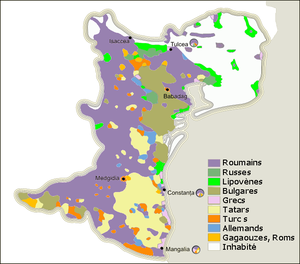
Carte des langues majoritaires de Dobrogée (Dobroudja) en 1903, traduction en français et adaptation d'après la carte roumaine d'Asybaris01.
Allemands de Dobrogée sont une population germanophone qui a vécu environ 100 ans en Dobrogée. Leur installation commence sous la domination turque, vers 1840, et ils sont rapatriés de force dans le Reich en 1940 en conséquence du pacte Hitler-Staline.
La Dobrogée ou Dobroudja est une région historique d’Europe, appelée Mésie inférieure puis Scythie mineure dans l’Antiquité, aujourd’hui partagée entre le Sud-Ouest de l’Ukraine, l’Est de la Roumanie et le Nord-Est de la Bulgarie.
Les Tatars de Roumanie est l’une des minorités nationales légalement reconnues de ce pays. Selon le recensement de 2011, 20 282 Tatars vivent en Roumanie, principalement dans le județ de Constanța, où ils représentent 3,1 % de la population. Avec le județ Tulcea, le județ de Constanța compose la partie roumaine de la région historique de la Dobrogée.
La Dobroudja du Nord est une région de 15 570 km² de l’Est de la Roumanie, située entre le bas-Danube, la mer Noire et la Bulgarie. Elle comprend aussi 338 km² appartenant à l’Ukraine.
Les Turcs de Roumanie est l’une des minorités nationales légalement reconnues de ce pays. Selon le recensement de 2011, 27 698 Turcs vivent en Roumanie, principalement dans le județ de Constanța, où ils représentent 3,3 % de la population et dans le județ de Tulcea, où ils composent 0,93 % de la population, ces deux județe étant la partie roumaine de la région historique de la Dobrogée.